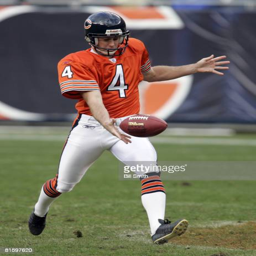
american football player during a game